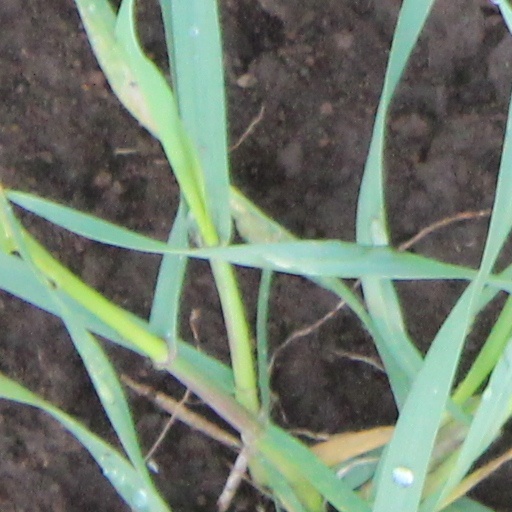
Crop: wheat